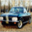
Label: automobile